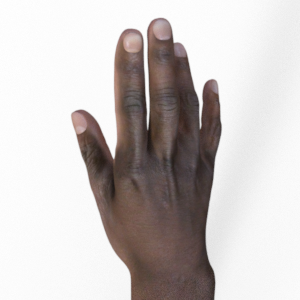
Label: paper